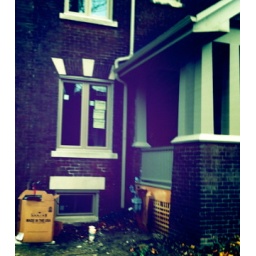
There are building permit signs in the window.